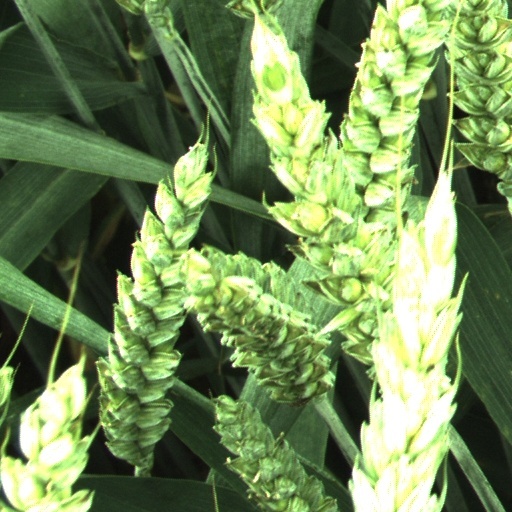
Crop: wheat